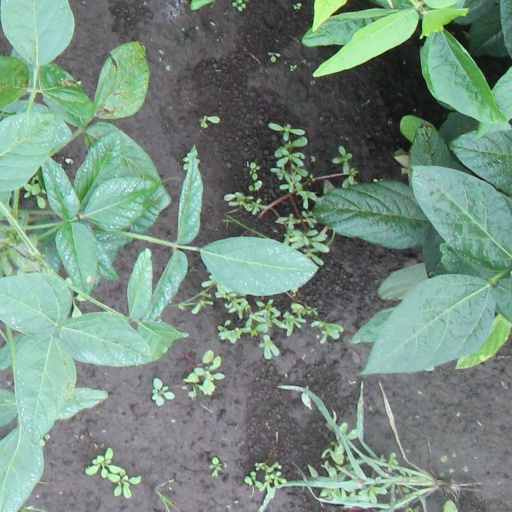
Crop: soybean